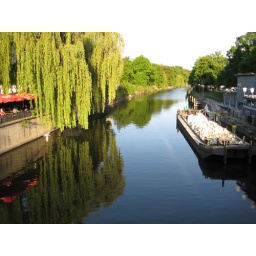
Shot taken looking over a bridge in Kruezberg. Which river it is I'm not quite sure.